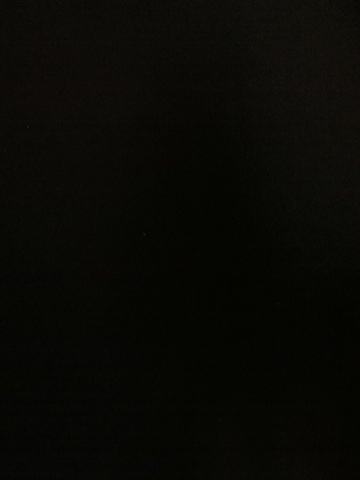Question: Hello, I was wondering what kind of bill that is?
Answer: unanswerable